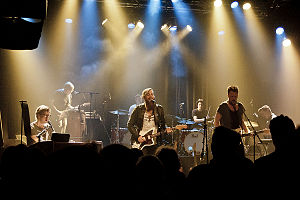
The Eclectic Moniker
The Eclectic Moniker ved en koncert på Forbrændingen 17. november 2012
The Eclectic Moniker er et indie-pop-band fra Danmark, bestående af Frederik Vedersø, Tobias Ljungar Sødring, Anders Thambo, Peter Kohlmetz Møller, og Esben Beldring.